Place branding

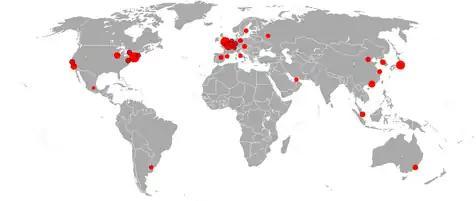
Global Cities Index

The practice of place branding is understood to have emerged in the mid-19th century. The United States, in particular, began such strategies to attract rural populations to urban centers for labor. Later, the practice would be used for tourism purposes, especially in Europe, with famous posters of places. However, the practice would not become commonplace among cities and countries until recent years. This emphasis is considered to represent a broader phenomenon that emerged around the 1970s known as urban regeneration, whereby systems of production within developed countries became "vertically disintegrated," giving way to post-industrial societies, typified by "entrepreneurial" forms of governance. Such interest seems to have come out of recognition that "places of all kinds can benefit from implementing coherent strategies with regard to managing their resources, reputation and image."